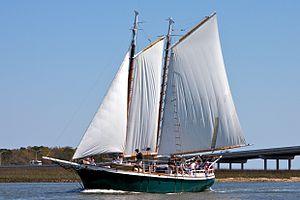
Le schooner Welcome
Le Welcome est une goélette, construite de 1972 à 1975 dans le Massachusetts Basé à l'île de Hilton Head Sea Islands en Caroline du Sud il navigue en tant que voilier-charter.